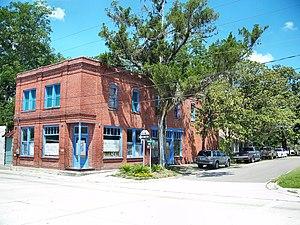
Waldo est une municipalité américaine située dans le comté d'Alachua en Floride. Lors du recensement de 2010, sa population est de 1 015 habitants.